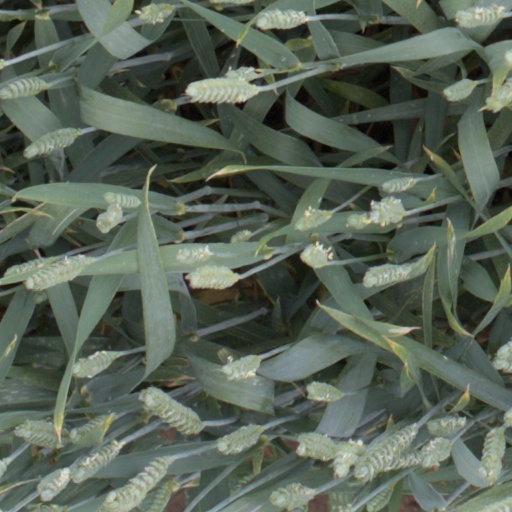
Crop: wheat